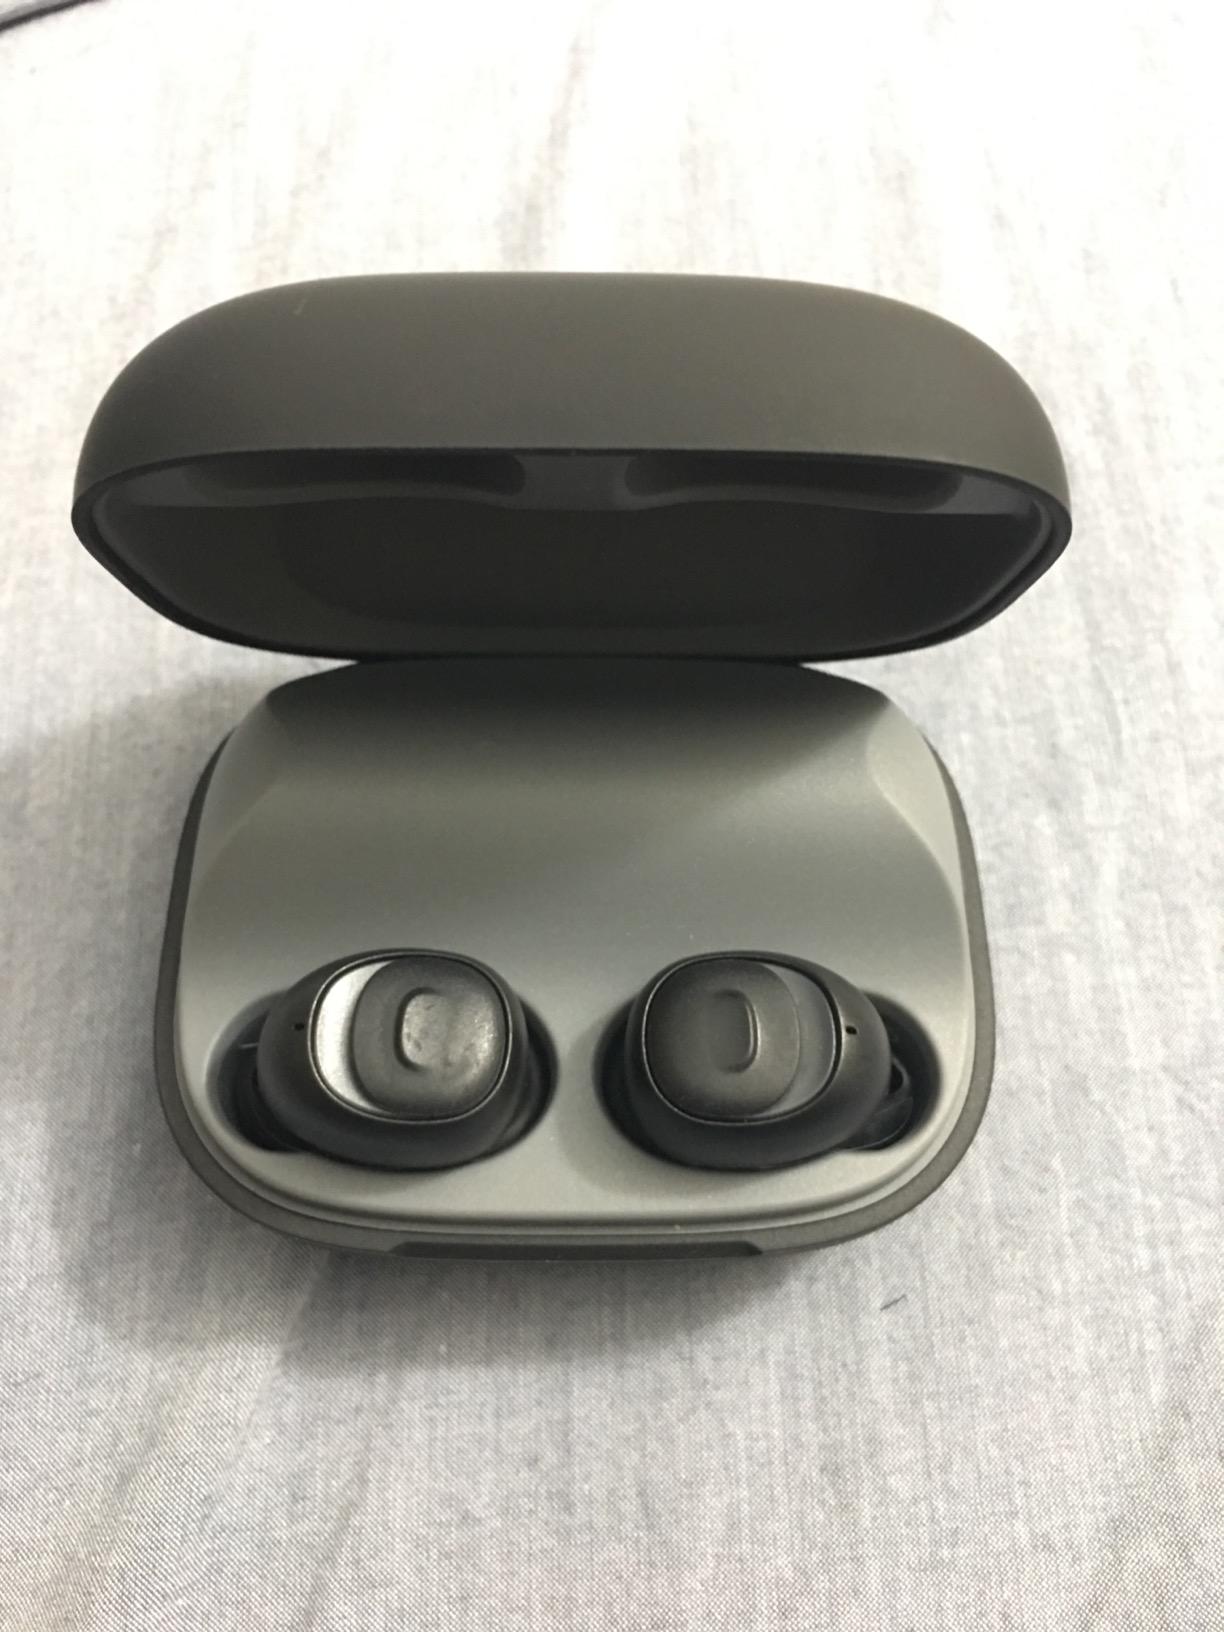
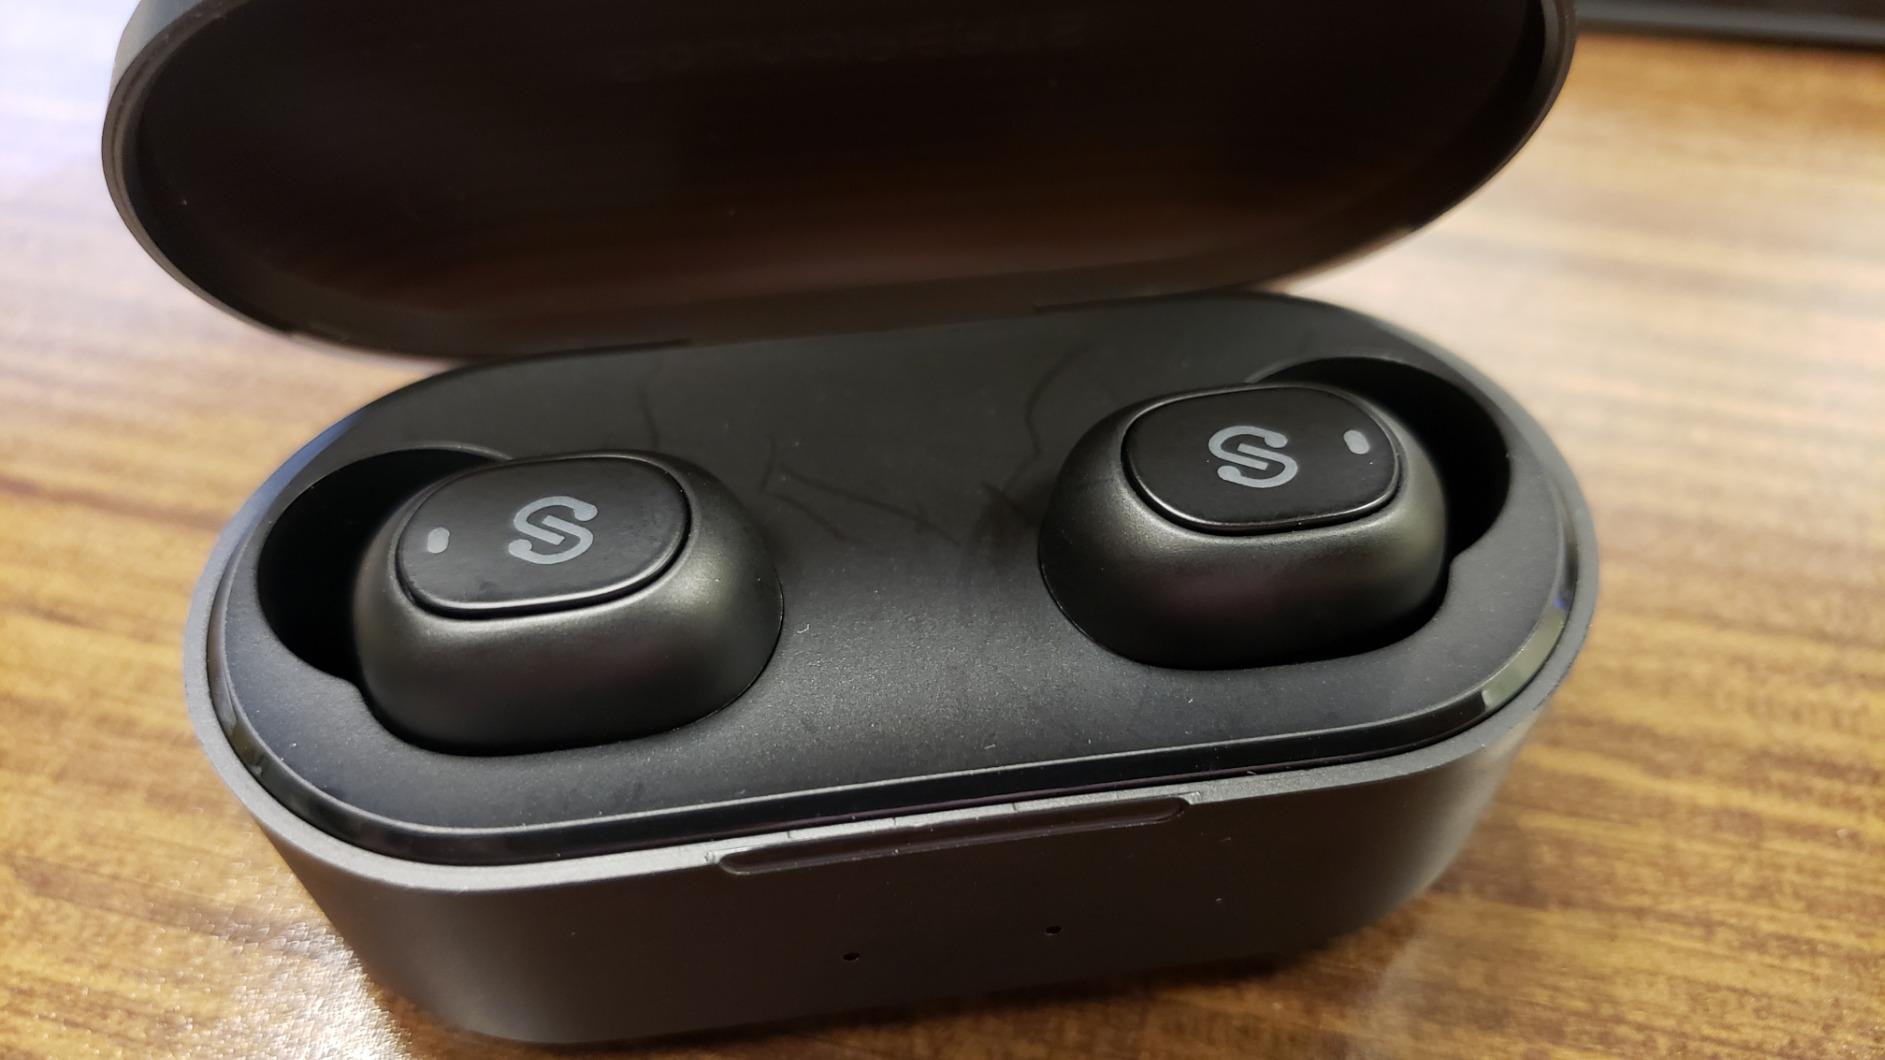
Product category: earbuds
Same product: no